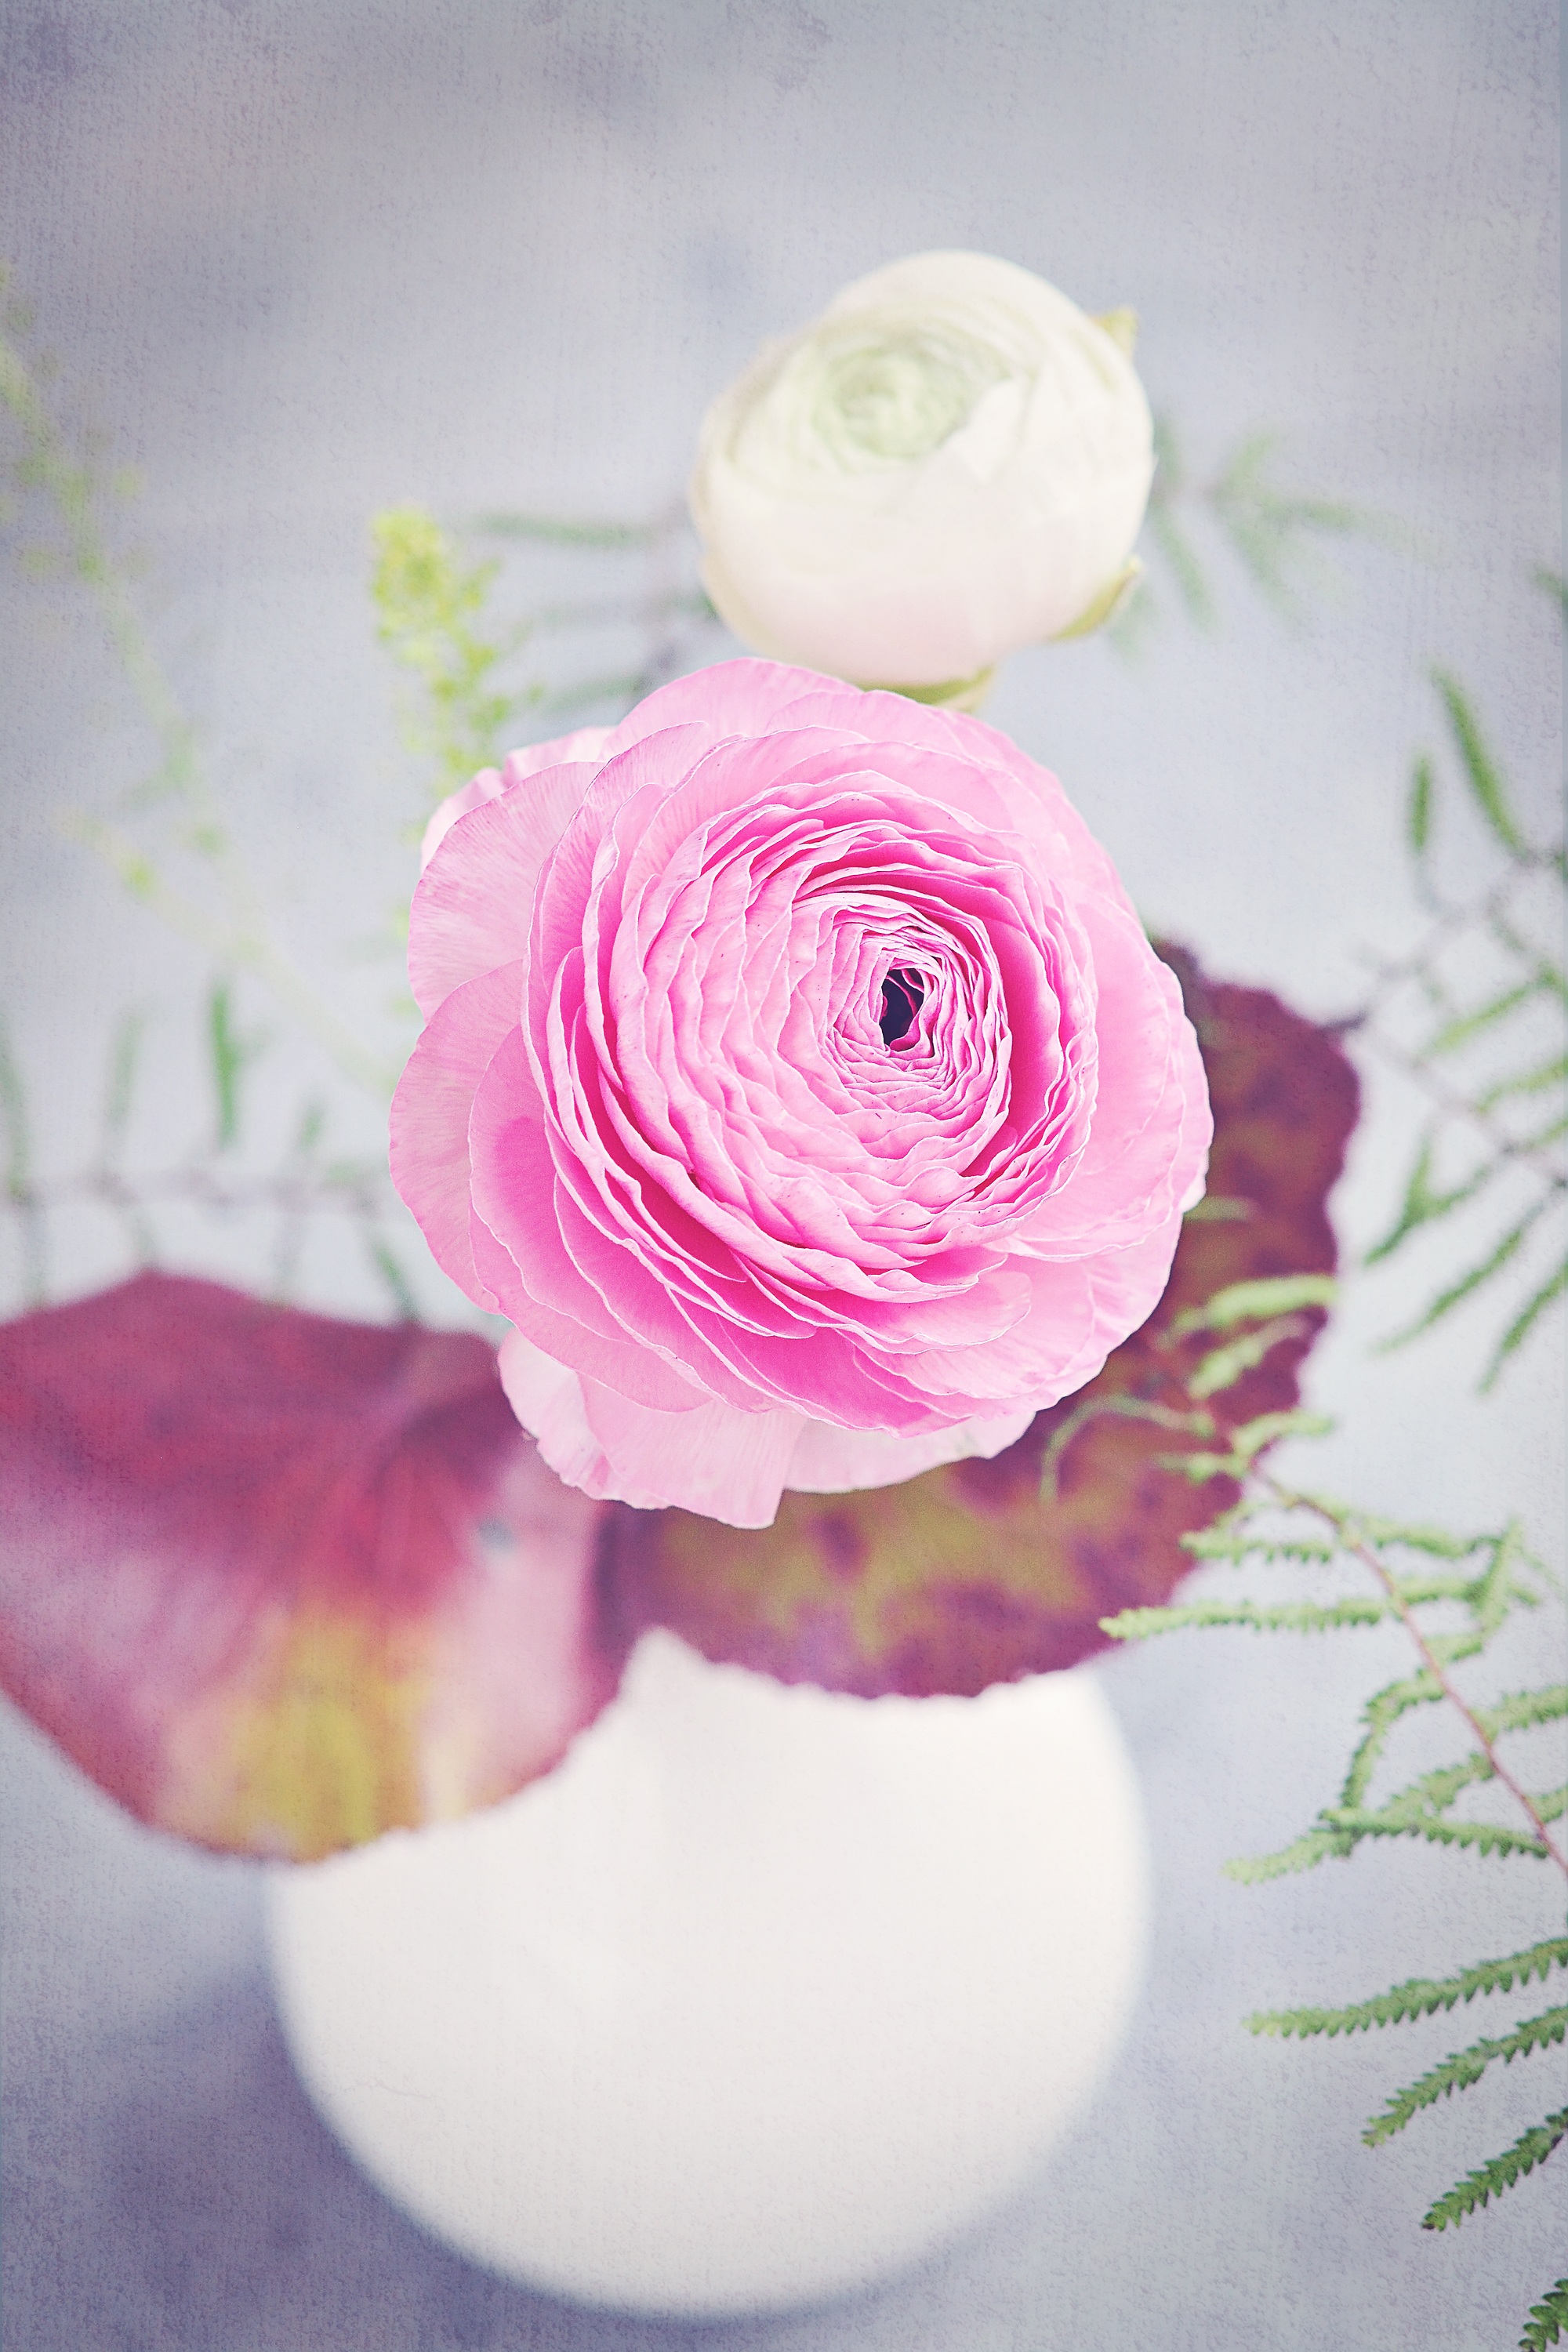
blossom, plant, white, flower, petal, bloom, bouquet, rose, spring, macro, pink, close, floristry, spring flower, peony, ranunculus, flowering plant, garden roses, schnittblume, flower bouquet, flower vase, cut flowers, floral design, land plant, flower arranging